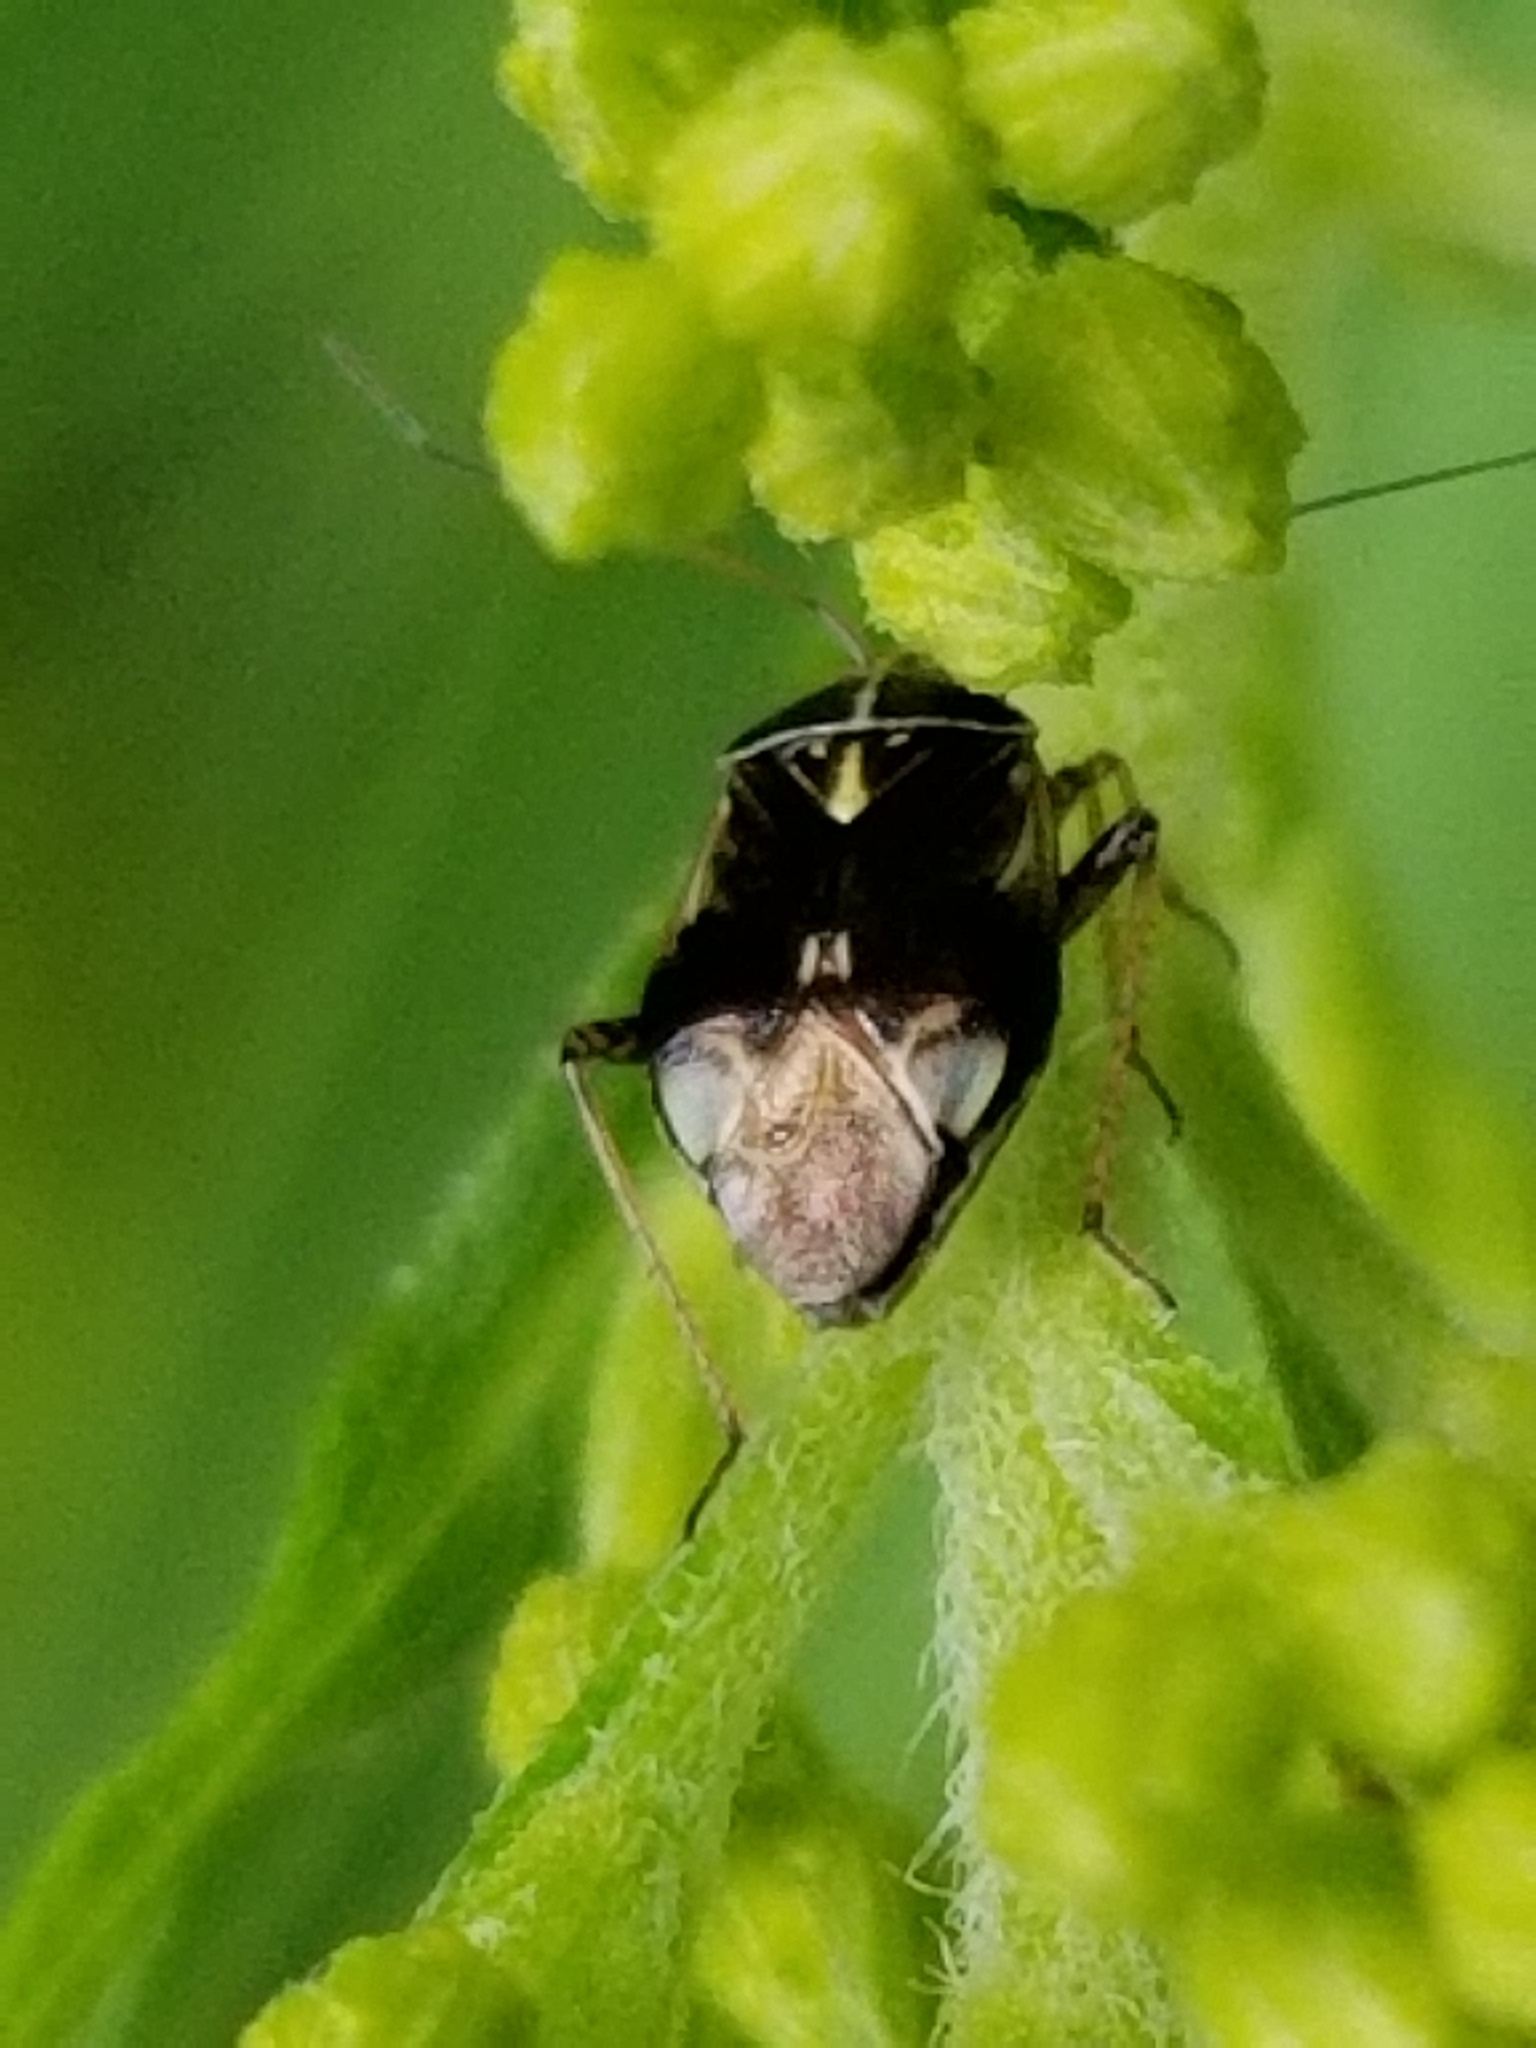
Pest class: lygus_bug